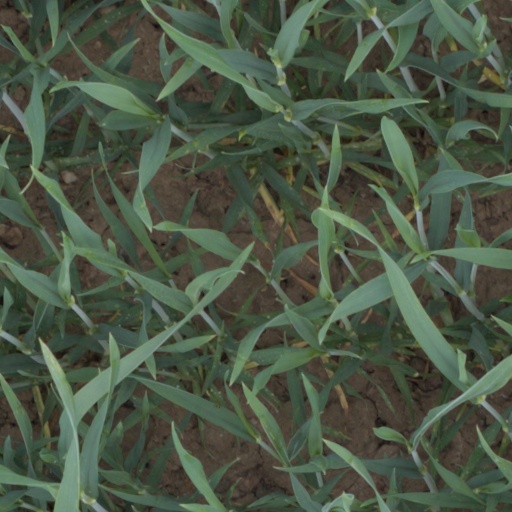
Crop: wheat